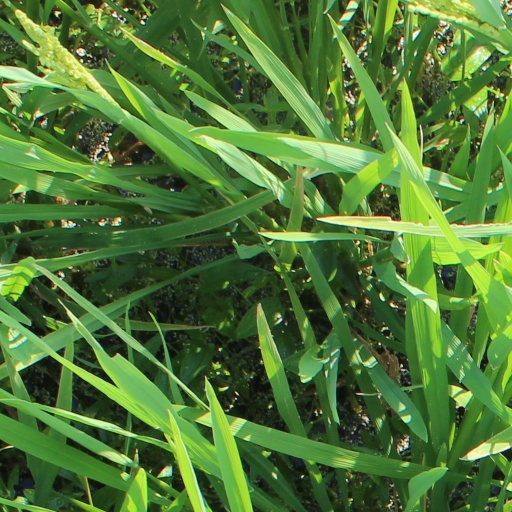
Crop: rice